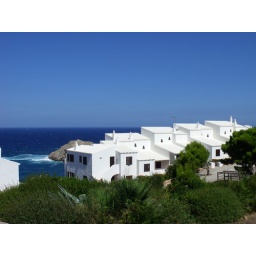
All of the buildings are white in this town - even the roof tiles.